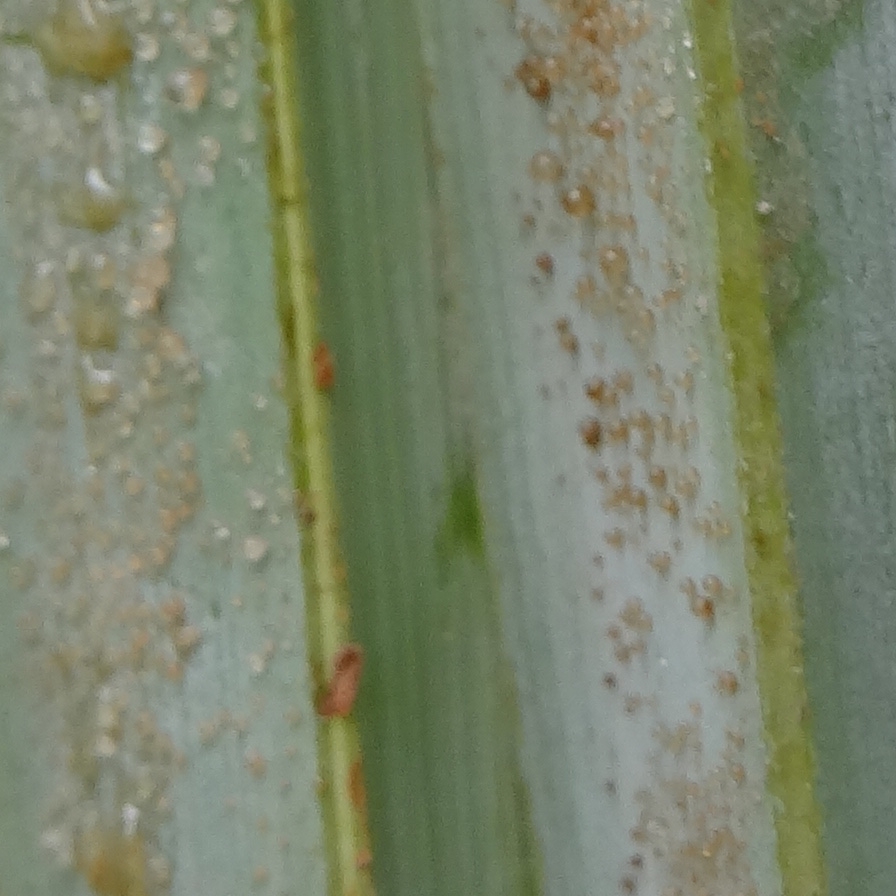
Label: Honey